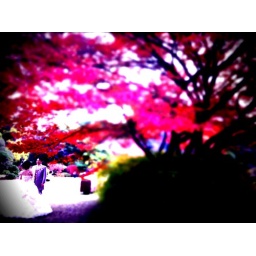
under the red tree